Midwinter horn

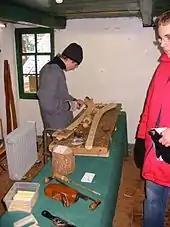
Making a midwinter horn at the Netherlands Open Air Museum in Arnhem

The playing of wooden horns at midwinter is an old tradition on either side of the Dutch-German border that has been revived in recent years in, for example, the County of Bentheim in Germany and Twente in the Netherlands.